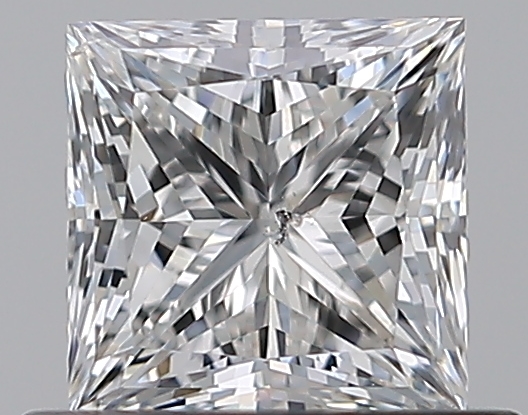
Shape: princess
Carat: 0.7
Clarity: SI1
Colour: F
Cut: VG
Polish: EX
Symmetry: VG
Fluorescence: N
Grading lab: GIA
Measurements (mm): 4.71 x 4.7 x 3.51